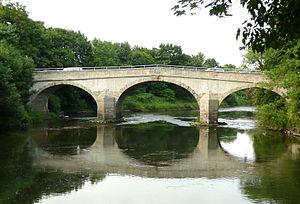
La Leine est une rivière de Thuringe et de Basse-Saxe, au centre de l'Allemagne, qui passe par Gœttingue et Hanovre entre autres. C'est un affluent de l'Aller. La source de cette rivière est située dans la ville de Leinefelde-Worbis dans l'ancienne contrée du Eichsfeld en Thuringe.